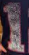
Number: 1